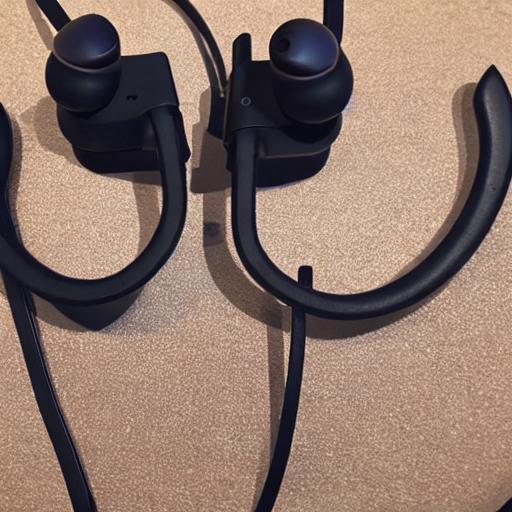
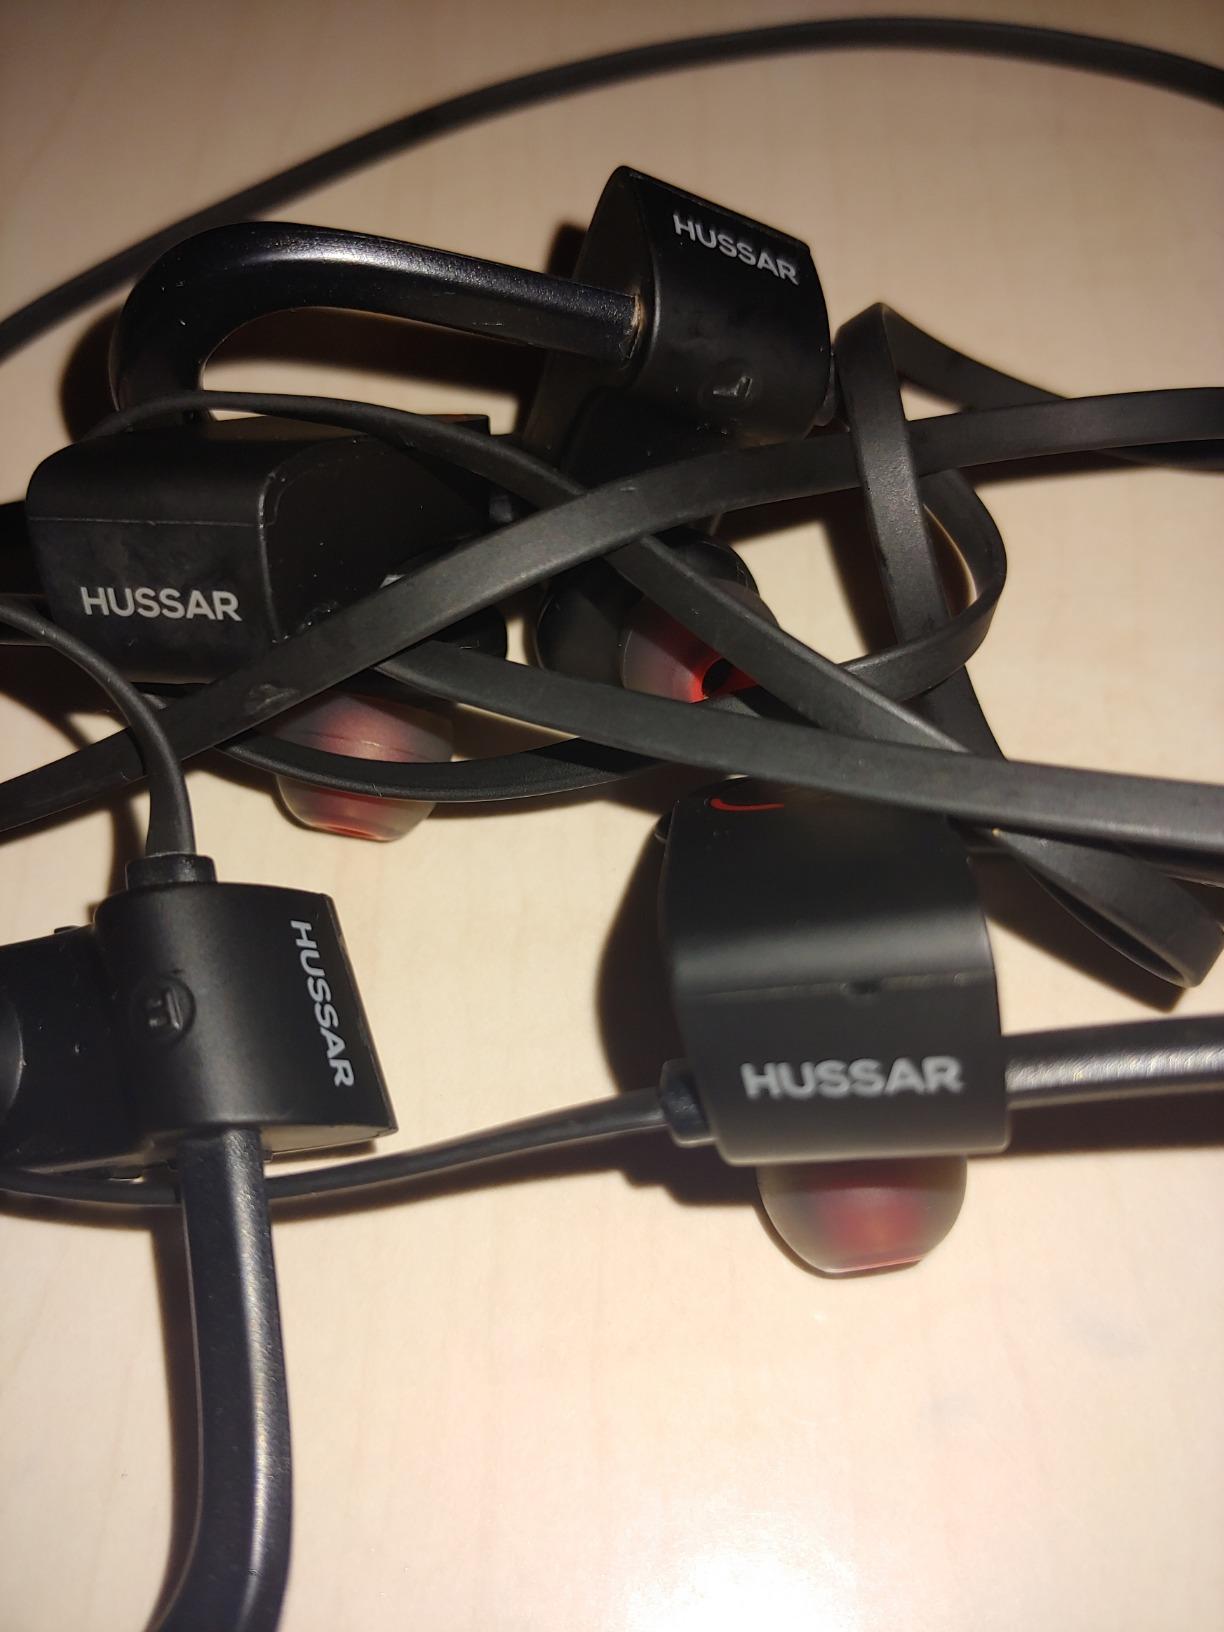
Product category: headphones
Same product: no